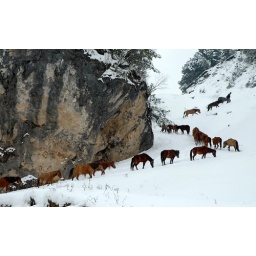
A line of beautiful horses climbs a snowy hill near Lugu Hu, Yunnan.